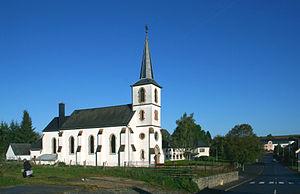
Binsfeld (Luxembourg), le village.
Binsfeld est une section de la commune luxembourgeoise de Weiswampach située dans le canton de Clervaux.